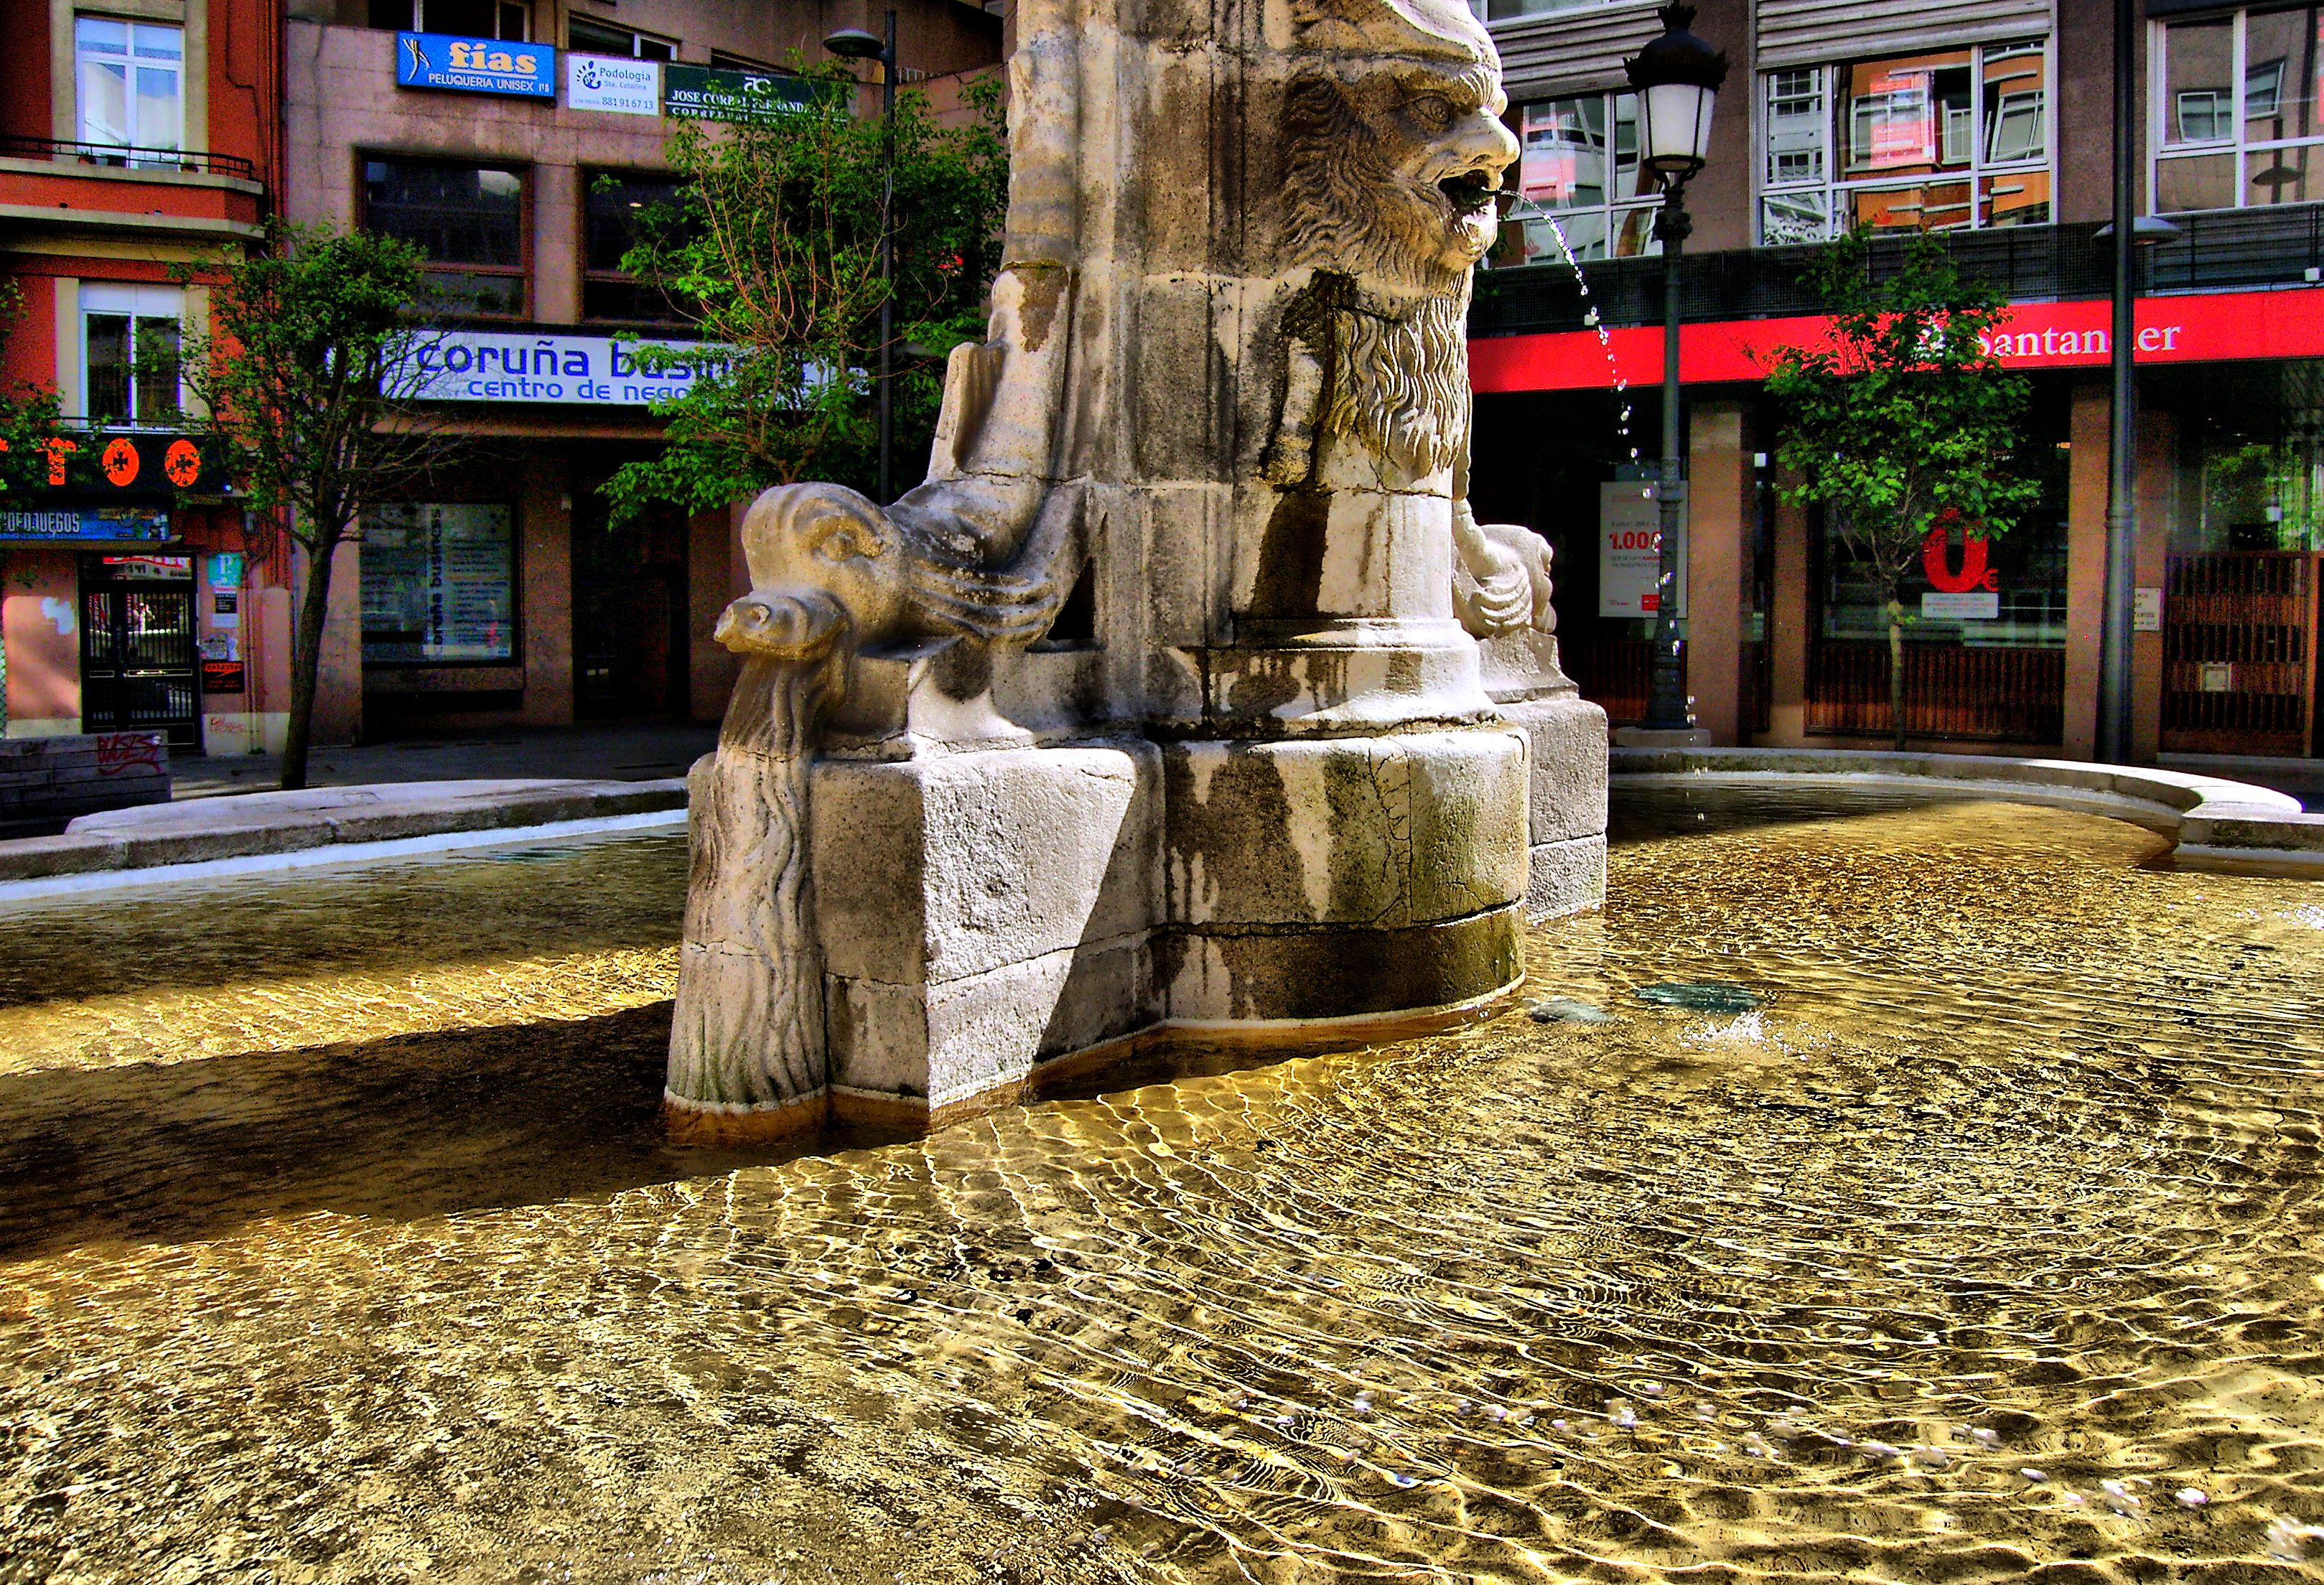
wood, road, street, city, travel, art, temple, water feature, urban area